The Nields

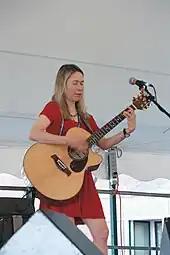
Nerissa Nields performing in 2005

Katryna and Nerissa live in the Pioneer Valley of Massachusetts and continue to make music and perform together. They have continued touring as a duo, although they have occasionally performed shows as a full band. In their 'full-band' shows, they are joined by Dave Hower on drums, Paul Kochanski on bass, and Dave Chalfant on guitar. In July 2007, they released "Sister Holler", an ode to the folk canon. In August 2008 they released "Rock All Day Rock All Night", a double family album. In 2010, they made a family DVD called "Organic Farm". In 2012, their 16th CD "The Full Catastrophe" came out, reflecting their recent lives as artist/mothers and the challenges of living with the myth of "having it all." They released the album "XVII" in 2015 and a Christmas album, "Joy to the World" in 2017. The single, “Tyrants Always Fall” was also released in 2017.